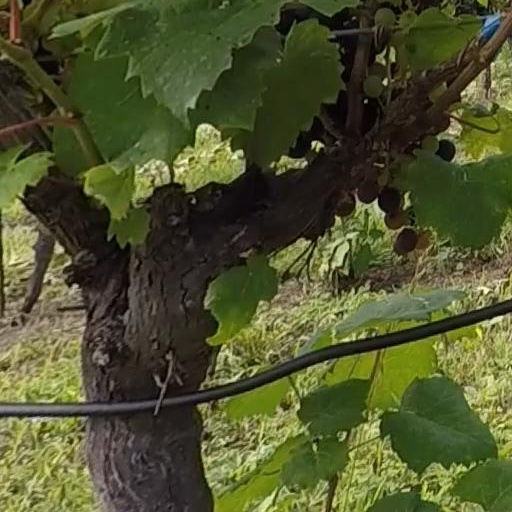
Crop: grape